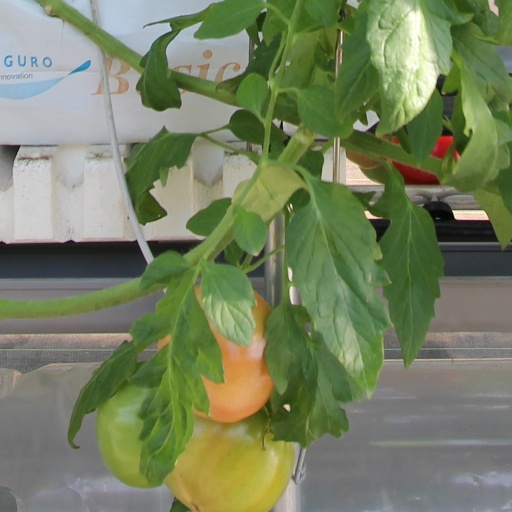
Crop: tomato